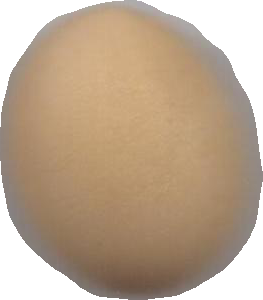
Variety: Dega